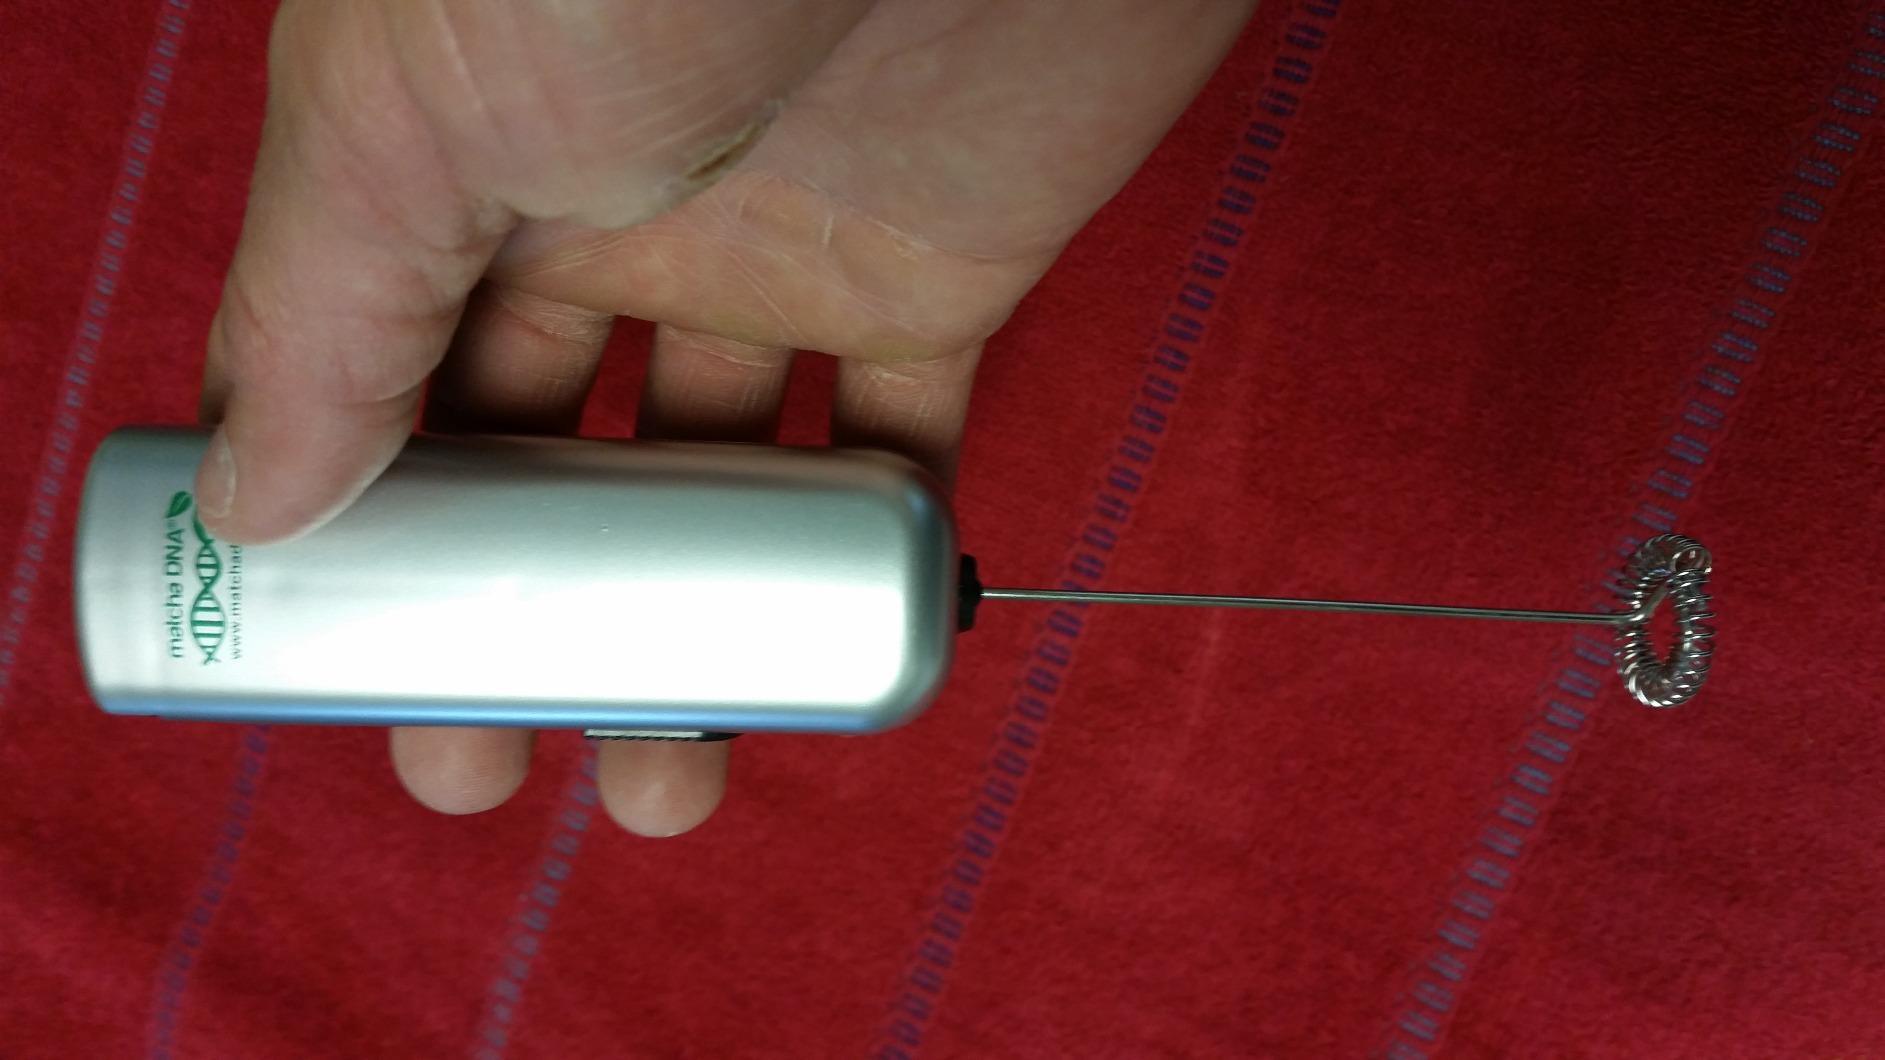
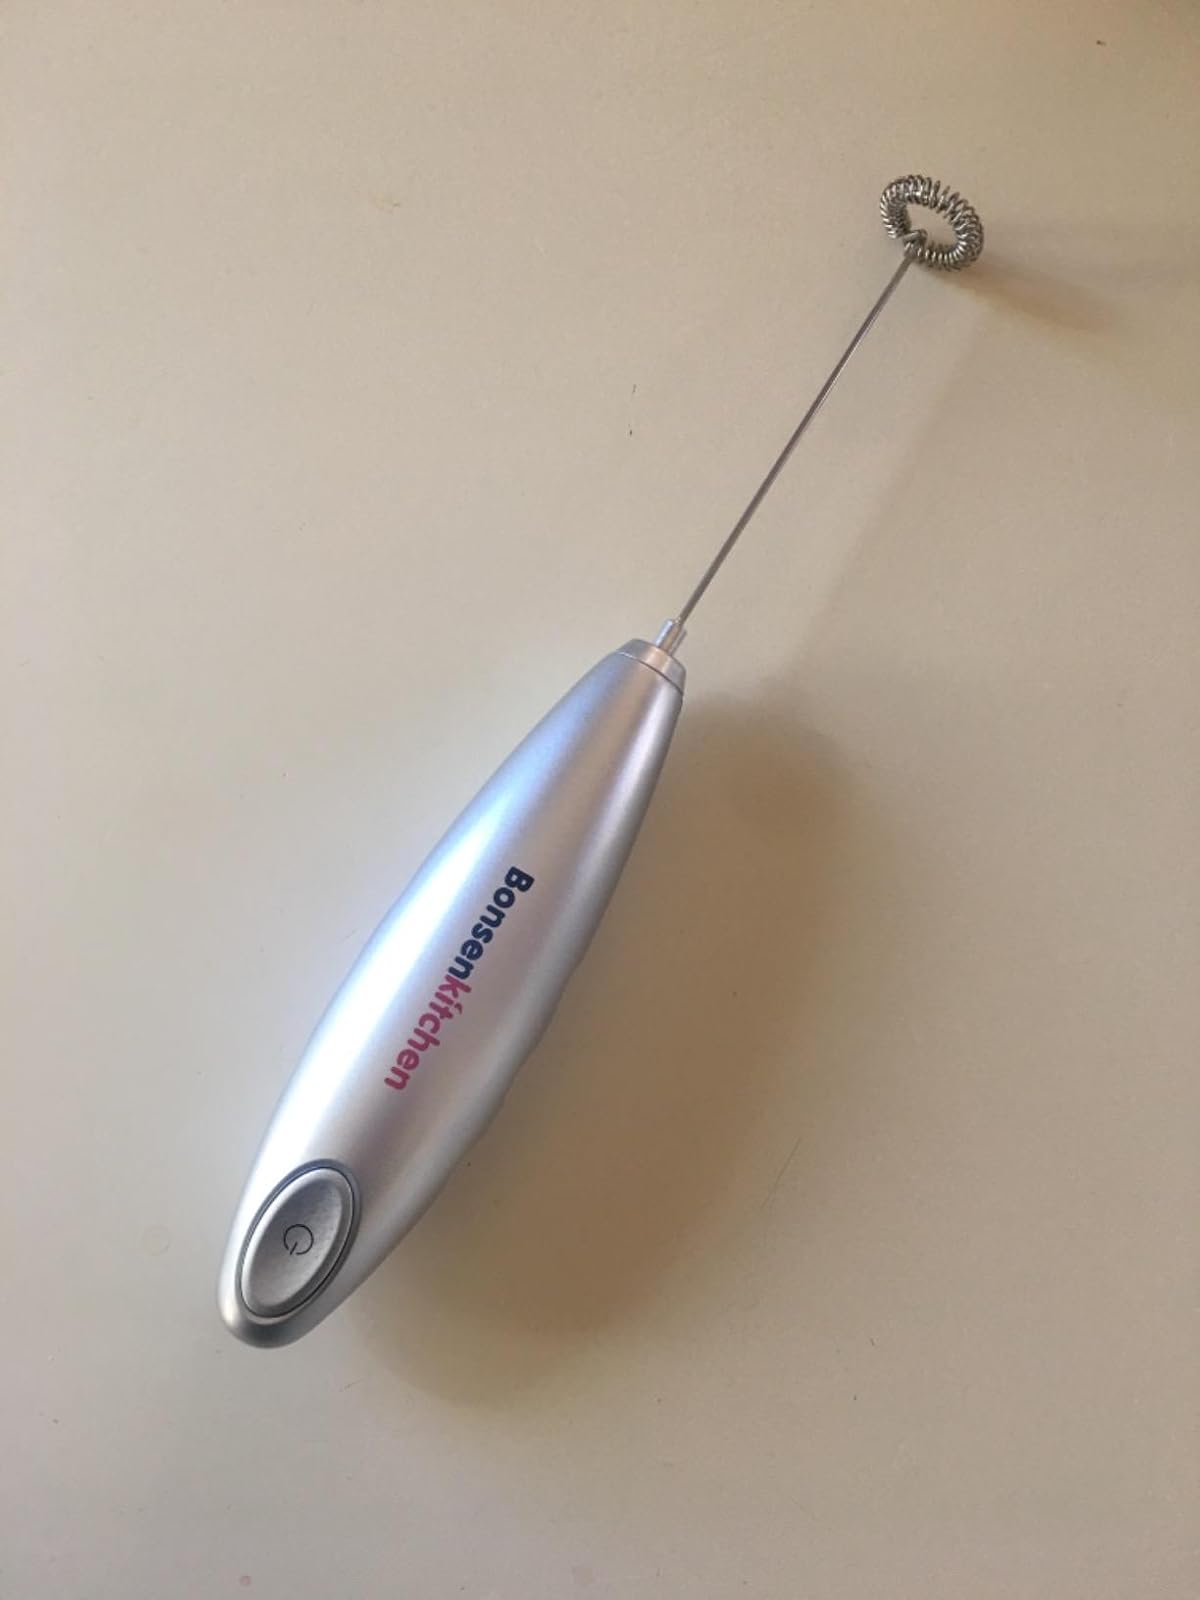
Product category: items_mixer
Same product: no